Carbide saw

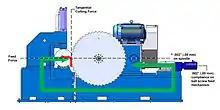
fig.2: Horizontal slide saw with open loop force flow

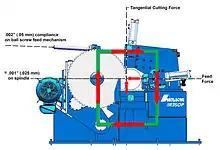
fig.1: pivot saw with a close loop force flow

When a circular carbide-tipped saw blade enters or exits the material, only one tooth is cutting. The fluctuation of the load, when the tooth enters and exits the cut, induces vibrations and requires a very stiff gear box and machine.